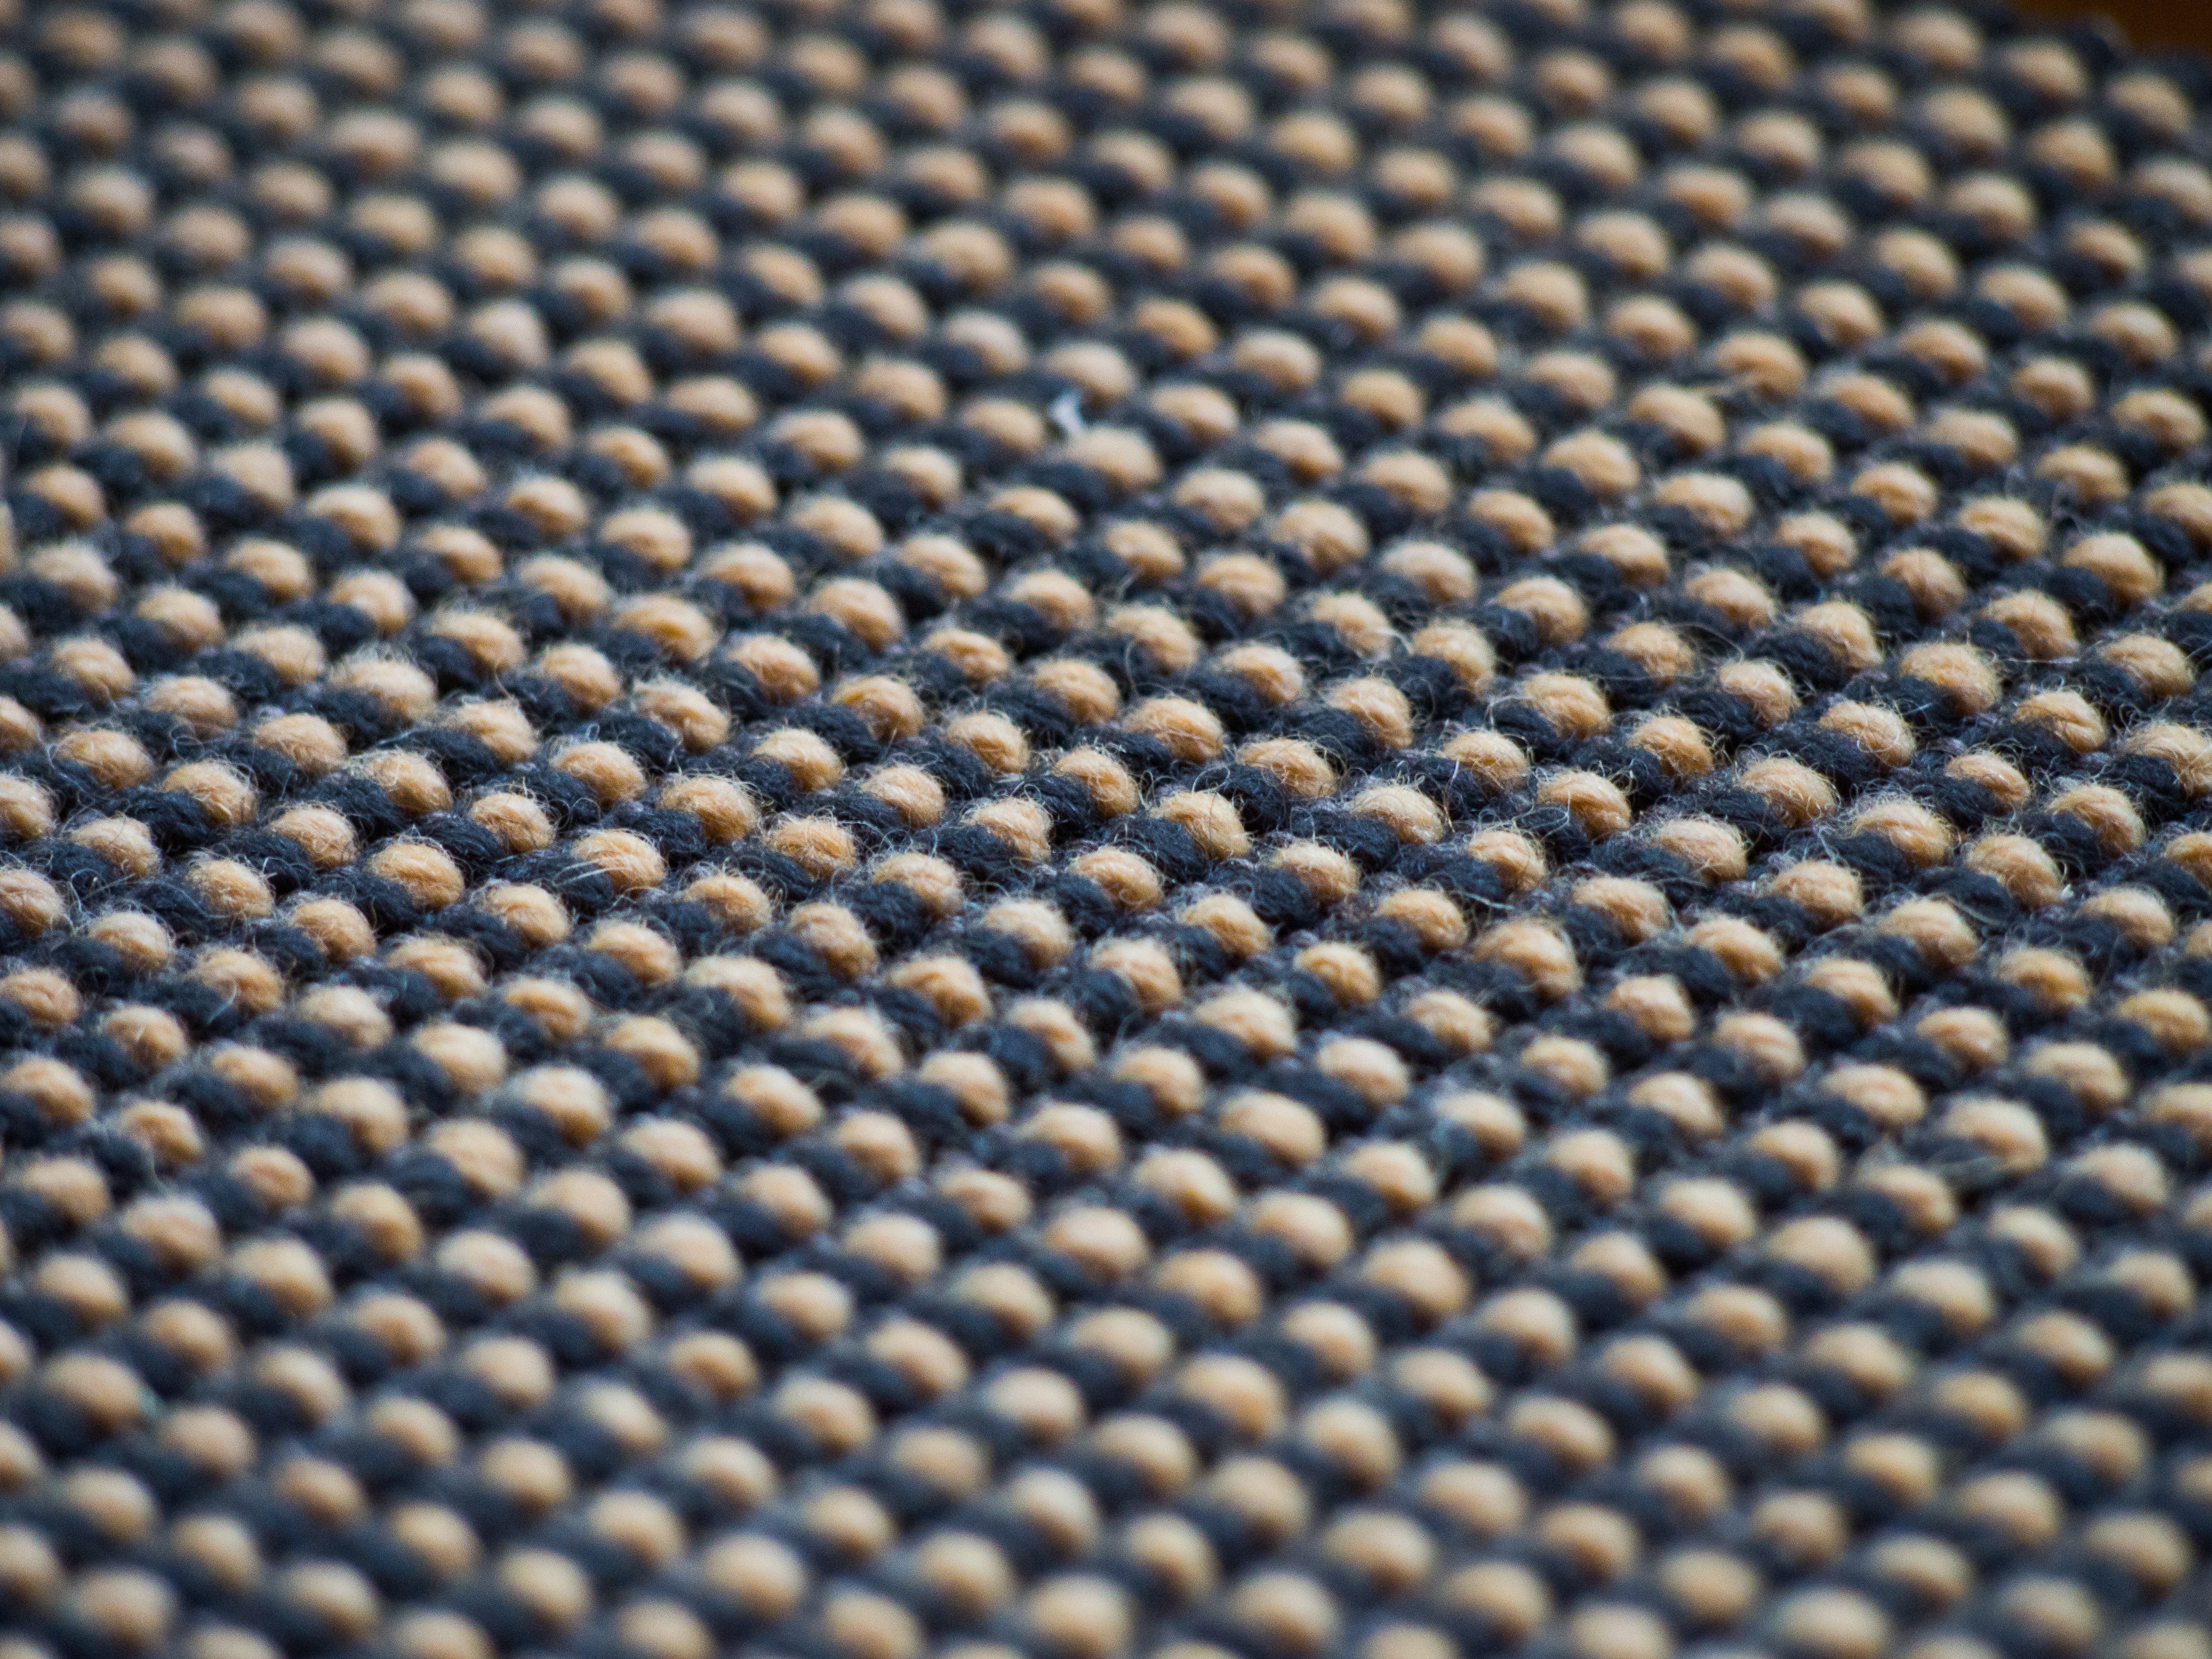
texture, pattern, material, circle, close up, design, mesh, shape, flooring